Chris Massey

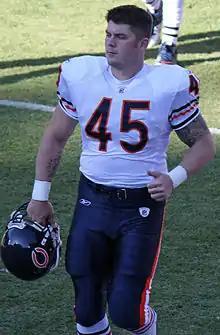
Massey with the Chicago Bears in 2011

Christopher Todd Massey (born November 21, 1979) is an American former professional football long snapper. He was selected by the St. Louis Rams in the seventh round of the 2002 NFL draft. He played college football at Marshall University. He has also played for the Carolina Panthers and Chicago Bears.